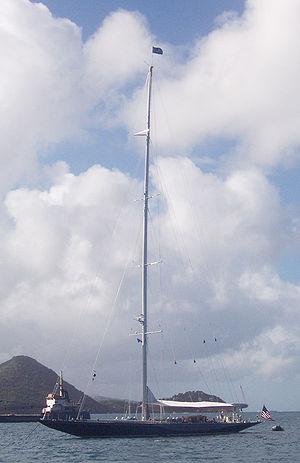
L’Endeavour est un voilier de la classe J qui porte le numéro J K 4.
La Classe J a servi à définir les grands voiliers de course construits entre 1930 et 1937 selon la Jauge universelle, établie par Nathanael Herreshoff en 1903. Réservés à une élite passionnée et très argentée, ces voiliers, symboles de luxe et de sport, servirent à affronter les meilleurs talents nautiques dans trois régates de la Coupe de l'America.